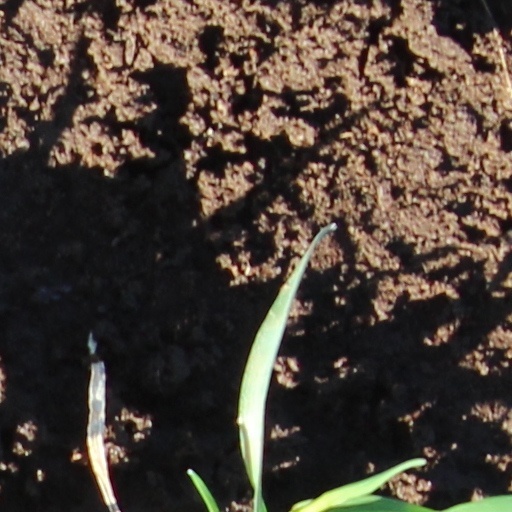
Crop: wheat